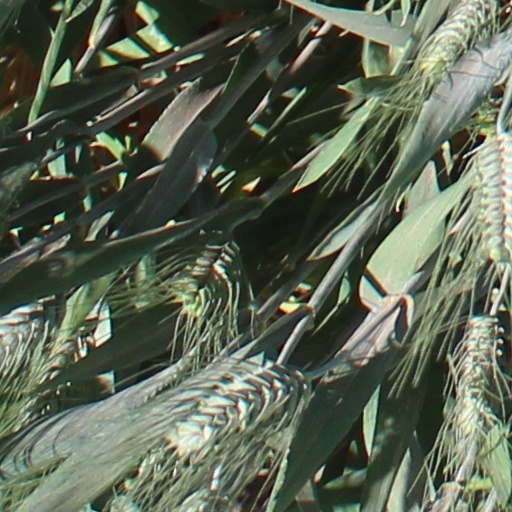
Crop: wheat